Shanghai Shenhua F.C.

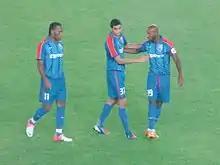
Didier Drogba, Giovanni Moreno, and Nicolas Anelka against Guangzhou Evergrande in July 2012.

After a disappointing 2011 season in the Chinese Super League, Zhu Jun decided to bring in a marquee player, so on 12 December 2011, it was confirmed that Chelsea striker Nicolas Anelka would be arriving in Shanghai in January 2012, while six days later, it was announced that his compatriot Jean Tigana would be the head coach from the 2012 season. Tigana was fired after a string of poor results and was replaced by former Argentina national team coach Sergio Batista to lead the team. After a successful season playing for Chelsea and winning the 2011–12 UEFA Champions League, Ivorian striker Didier Drogba signed a two-and-a-half-year deal with Shenhua. This was soon followed by the signing of Colombian international footballer Giovanni Moreno from Argentinian club Racing Club. These signings were intended to boost the club's title challenge and see Zhu Jun's investment within the club reach 150 million Yuan, which he believed gave him a controlling stake of 70 percent, as promised by the other shareholders. When the other shareholders decided not to agree to this arrangement, Zhu Jun decided to pull his funding of the club, which resulted in the team finishing in a disappointing ninth place and both Anelka and Drogba leaving the club. The relationship between Zhu Jun and the other shareholders became even more fractious at the beginning of the 2013 league season when the Chinese FA issued the club with a six-point deduction for match-fixing ten years prior and a fine of one million Yuan. This would lead to a shareholder dispute between the other shareholders SVA, Shanghai Media Group, Shanghai Electric Group, and Huangpu SASAC on who should pay for this fine, which saw a gap in the club finances that saw Rolando Schiavi, Patricio Toranzo, and Giovanni Moreno refuse to play the 31 March 2013, league game against Liaoning Whowin because of unpaid wages.